Effects of the 2009 Pacific typhoon season in the Philippines

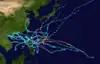
Tracks of all storms affecting the Philippines in 2009

The effects of the 2009 Pacific typhoon season in the Philippines were considered some of the worst in decades. Throughout the year, series of typhoons impacted the country, with the worst damage occurring during September and October from Typhoons Ketsana (Ondoy) and Parma (Pepeng).